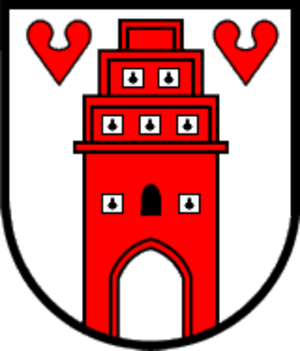
Friesoythe est une ville allemande située en Basse-Saxe, dans l'arrondissement de Cloppenburg.